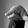
ASL letter: Q